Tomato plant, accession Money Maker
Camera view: vertical (180 deg); turntable rotation: 30 degrees
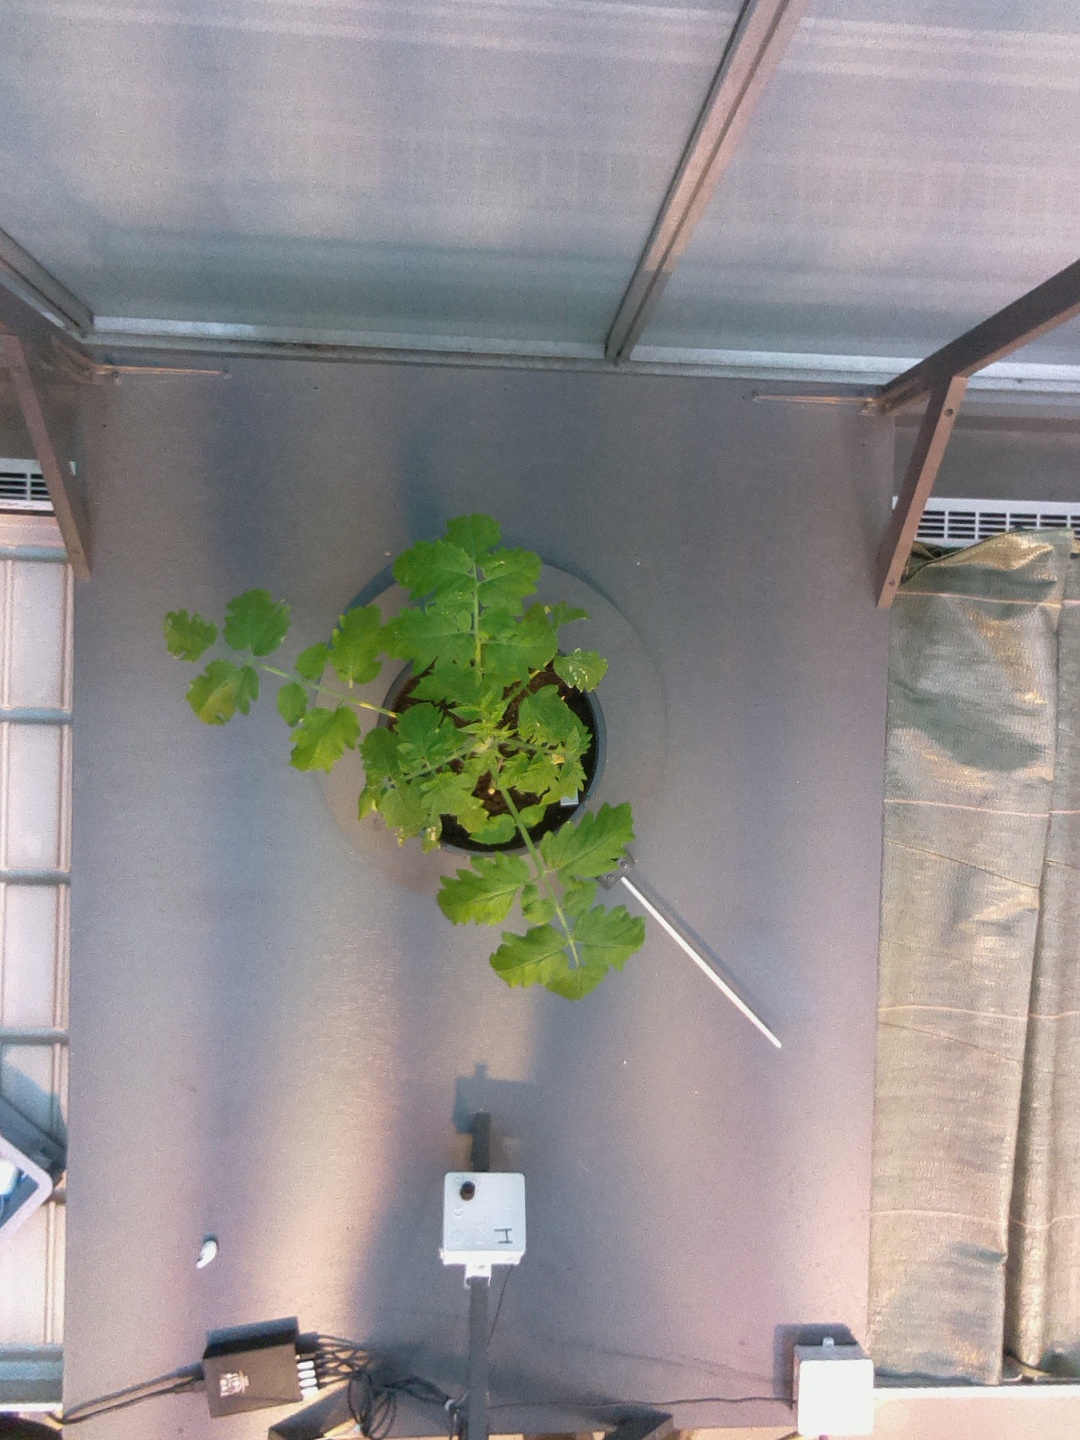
BBCH growth stage 14: 8 of true leaves visible